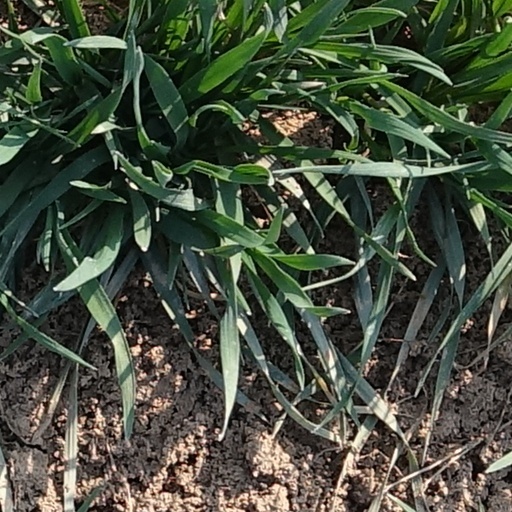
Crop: wheat